Hanshin Racecourse

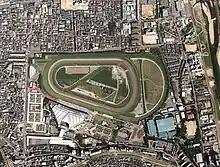
Aerial Photograph of the Hanshin Racecourse in 2012 by the National Land Image Information (Color Aerial Photographs)

Source：レコードタイム表 (Record time table) -> 阪神競馬場 (Hanshin Racecourse)